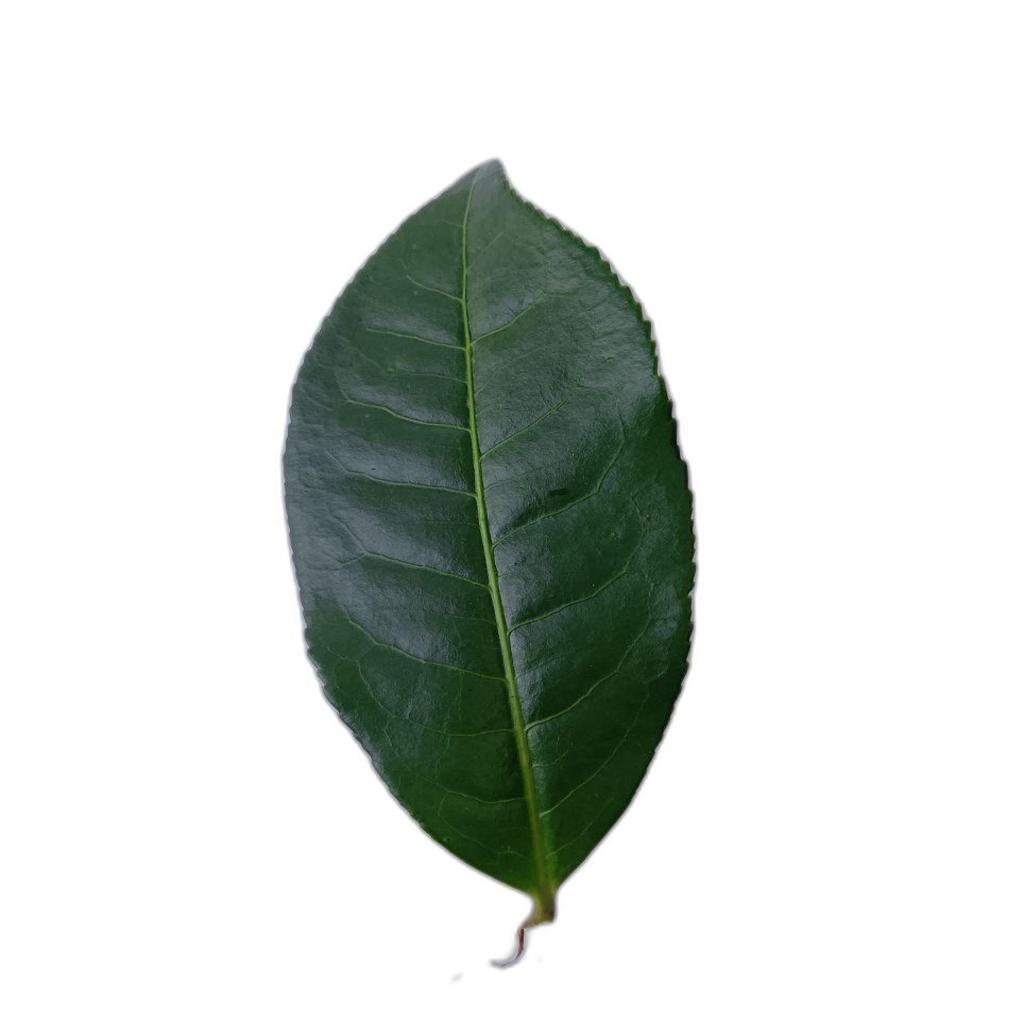
Label: Healthy